Valga County

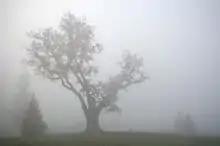
Pühajärv War Oak has the largest trunk circumference in Valga county (6.98 m)

The most various and highest part of the county is located around Otepää. The highest peaks are Kuutsemägi Hill (217 m), Meegaste Hill (214 m) and Harimägi Hill (212 m). The moraine landscape is varied by low rolling hills and many lakes, the biggest and the best-known lake is Pühajärv. On the edge areas of the upland the difference between the edges is small but the relief is strongly differentiated. To the south-east of Valga Basin, Karula Hills can be seen heading from the west to the east. The eastern part of the hills has especially varied relief. Heading to the west, the relief becomes lower and changes into lower hills continuing in the Latvia. There are many lakes in Karula. The best-known lake is Karula Pikkjärv and it is located on the northern edge of Karula Hills.